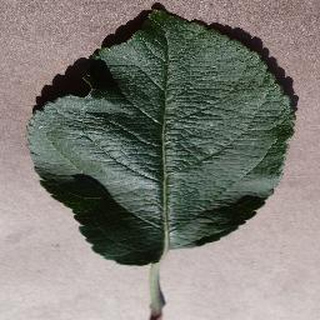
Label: healthy_apple